Schneider Grunau Baby

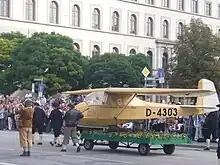
Grunau Baby III from the Wasserkuppe Museum at the 2009 Munich Oktoberfest

It was designed by Edmund Schneider with the assistance of Wolf Hirth and Hugo Kromer as a smaller version of Schneider's ESG 31 of the previous year, incorporating an elliptical wing design based on work done by Akaflieg Darmstadt. It was named after Grunau, the town where Schneider's factory was located, now Jeżów Sudecki in Poland. The first 14 inner ribs were of the Göttingen 535 shape with the outer ribs gradually changing up to the last 22nd rib, having a bi-convex and symmetrical shape with a slight reduction in the angle of incidence. The tips and leading edges of the wings up to the main spar were covered with plywood. The tail unit was built of plywood. The intention was to create an aircraft suitable both for training and for cross-country soaring. Typical for its day, it was a high-wing braced monoplane with a fuselage of hexagonal cross-section and an open cockpit. The Baby was an instant success, and was enthusiastically promoted by gliding champion Wolf Hirth. An extensive redesign was undertaken in 1932 following the fatal crash of an unrelated Schneider design, which resulted in the Baby II. This version and the definitive Baby IIb that followed were adopted as standard sailplane trainers for the German Air Sports Association (later the National Socialist Flyers Corps).